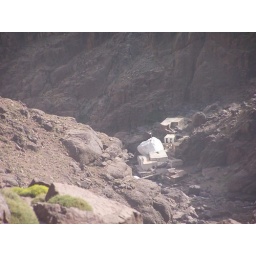
The large white stone is a Muslim shrine which a small village has grown up around